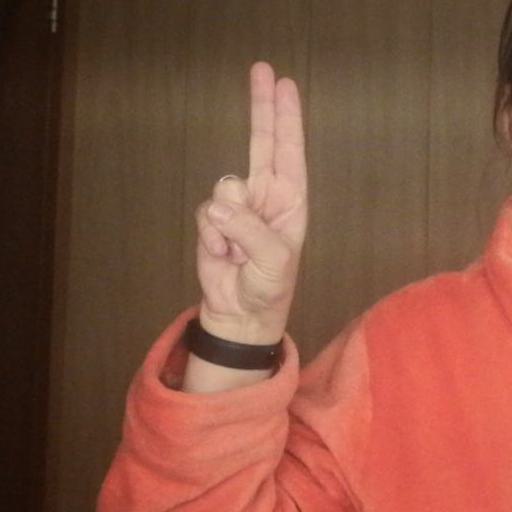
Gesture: two_up